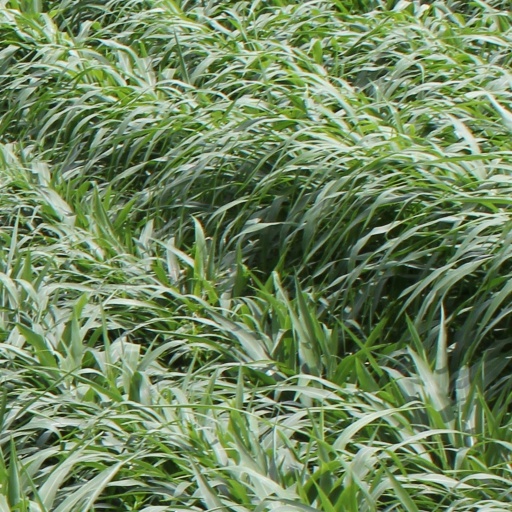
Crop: sorghum